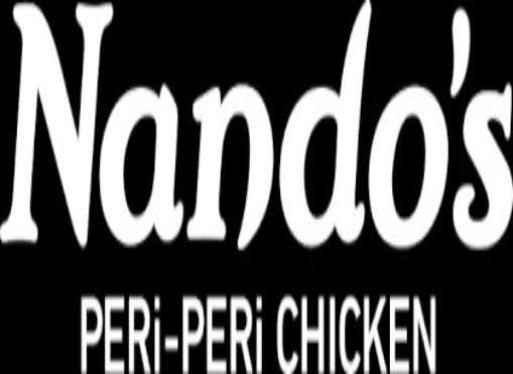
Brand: nandos
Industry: Food